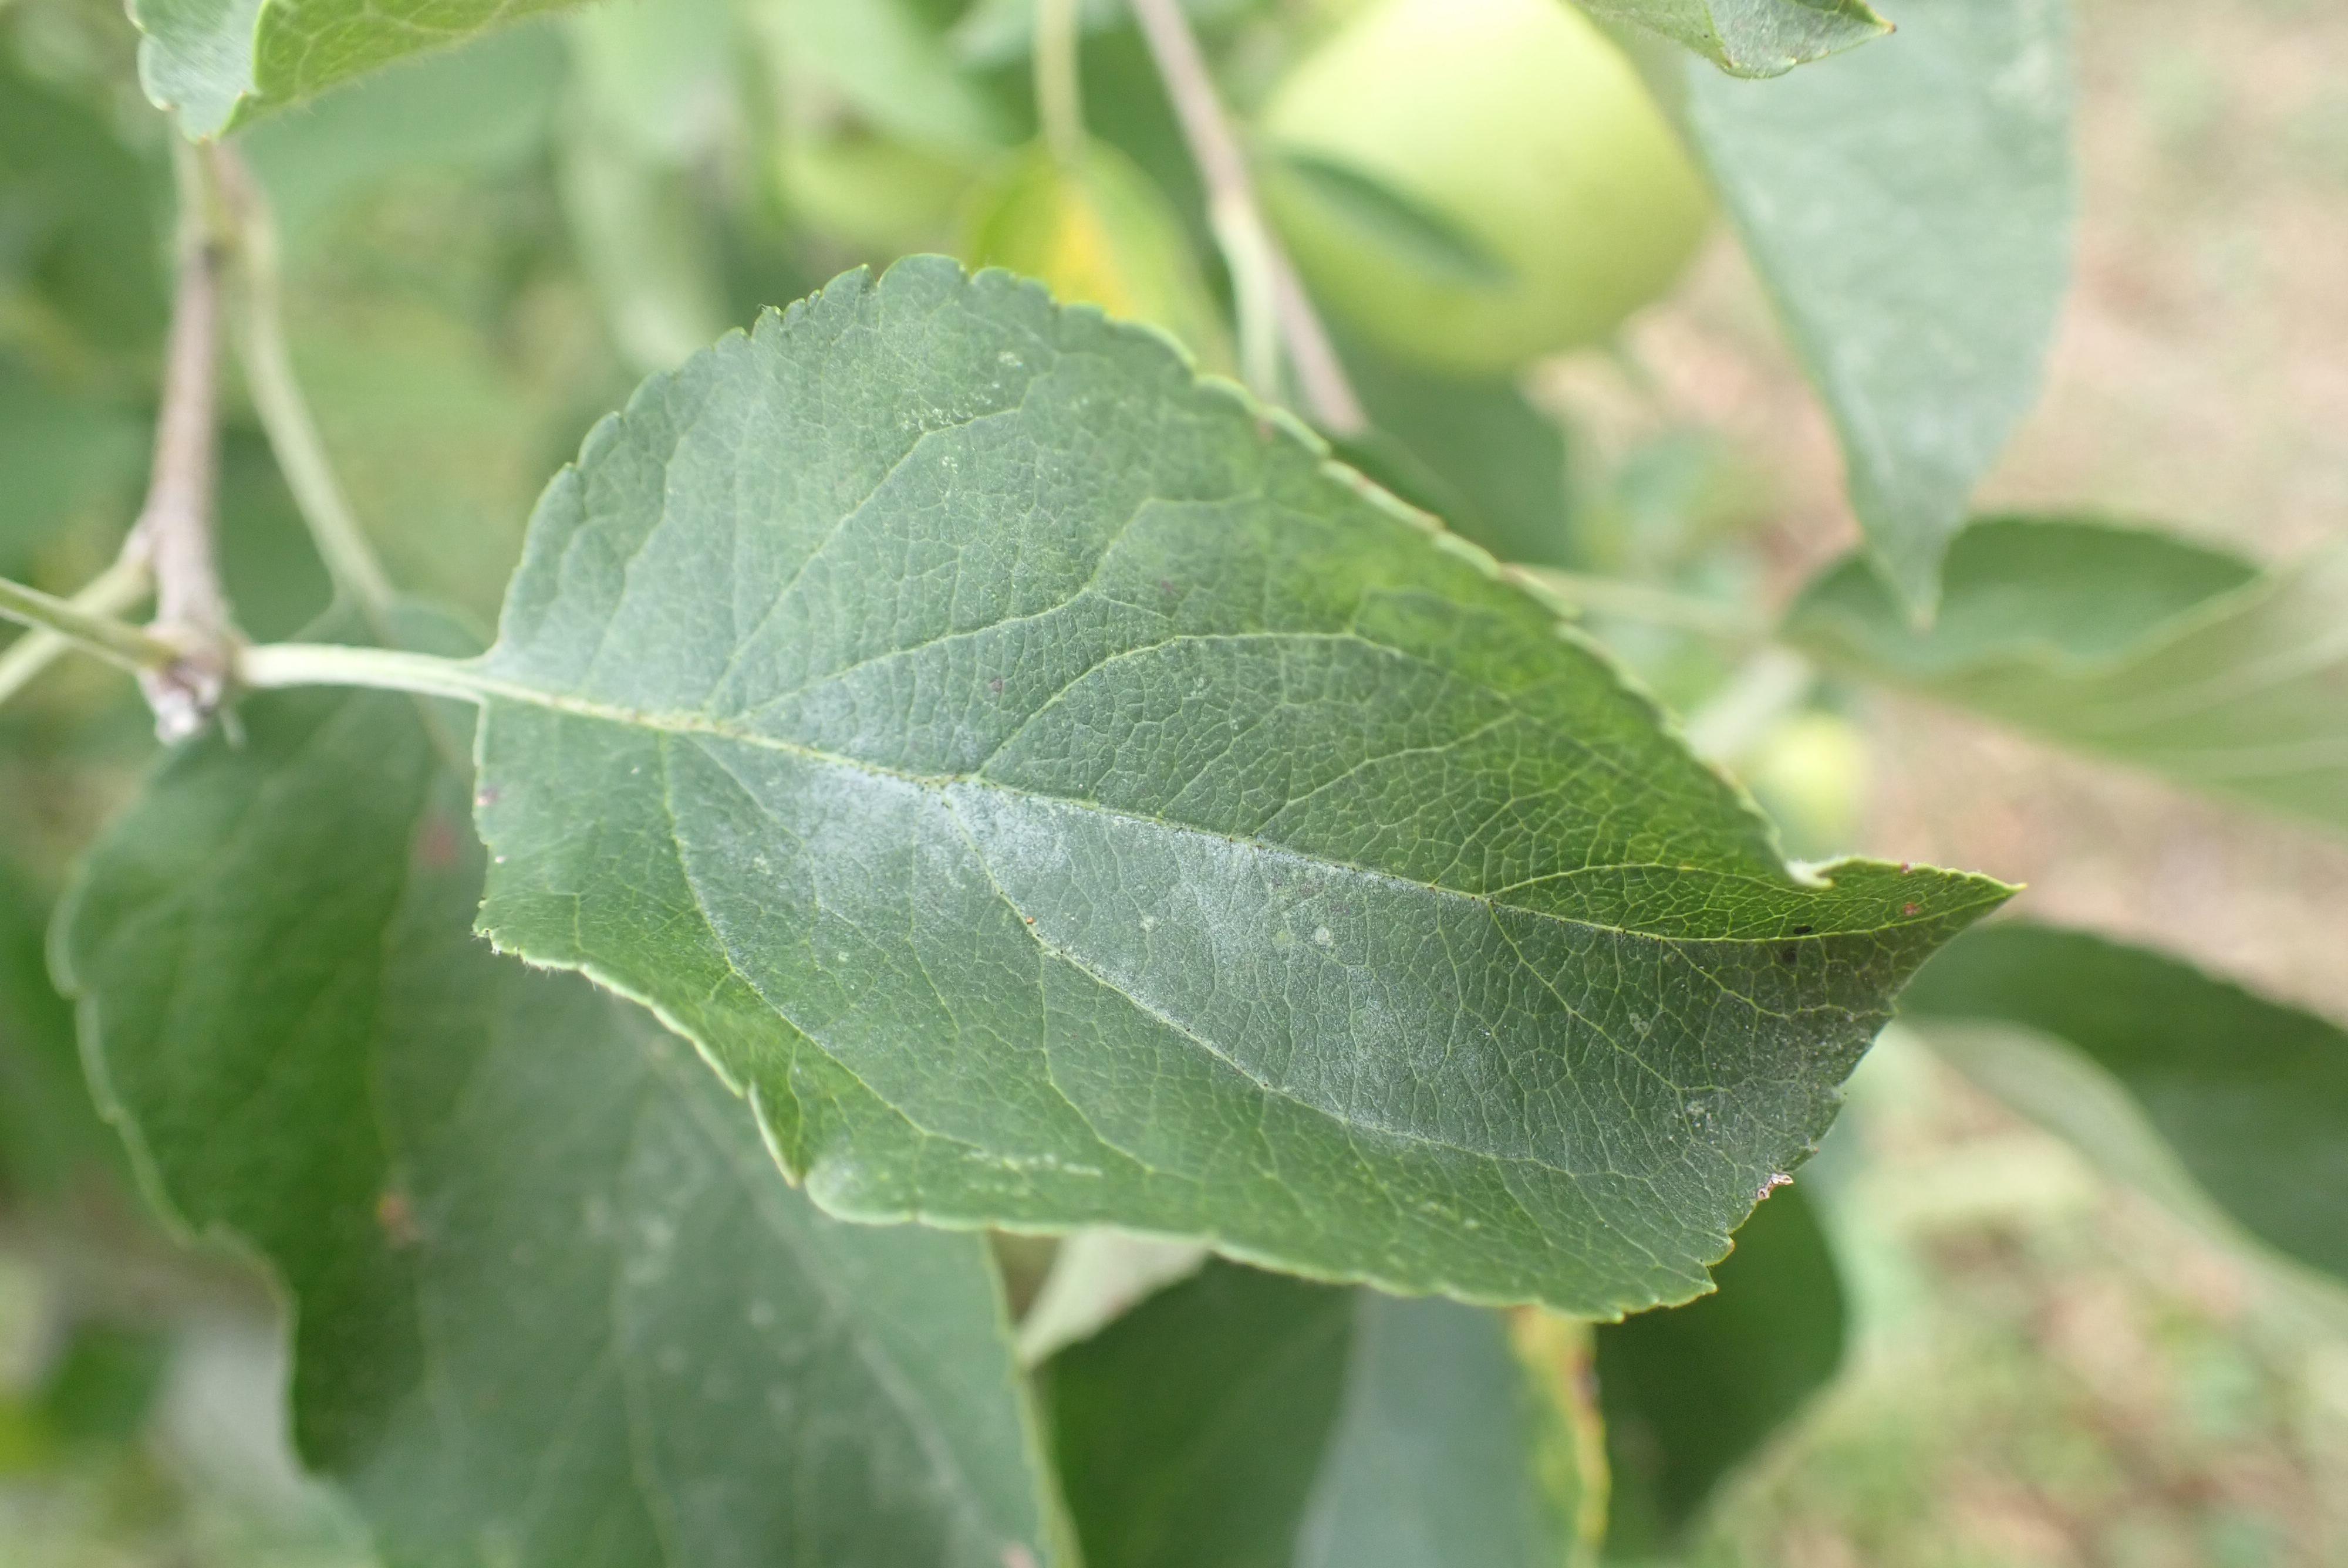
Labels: powdery_mildew